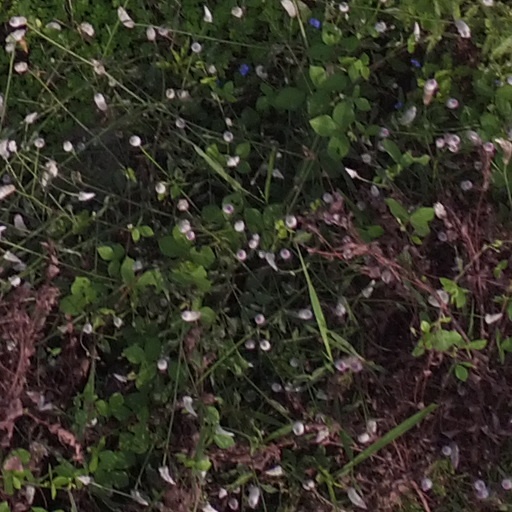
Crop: maize; corn